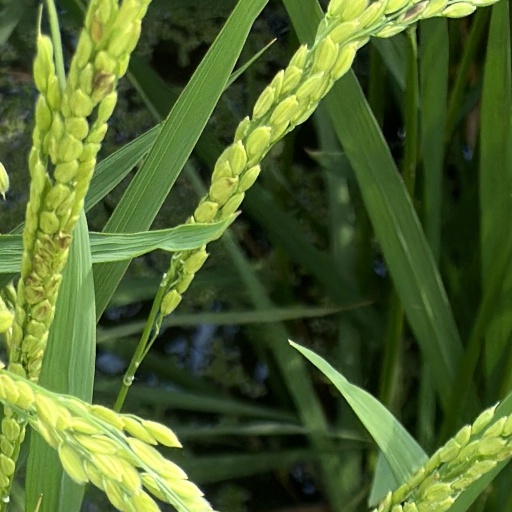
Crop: rice